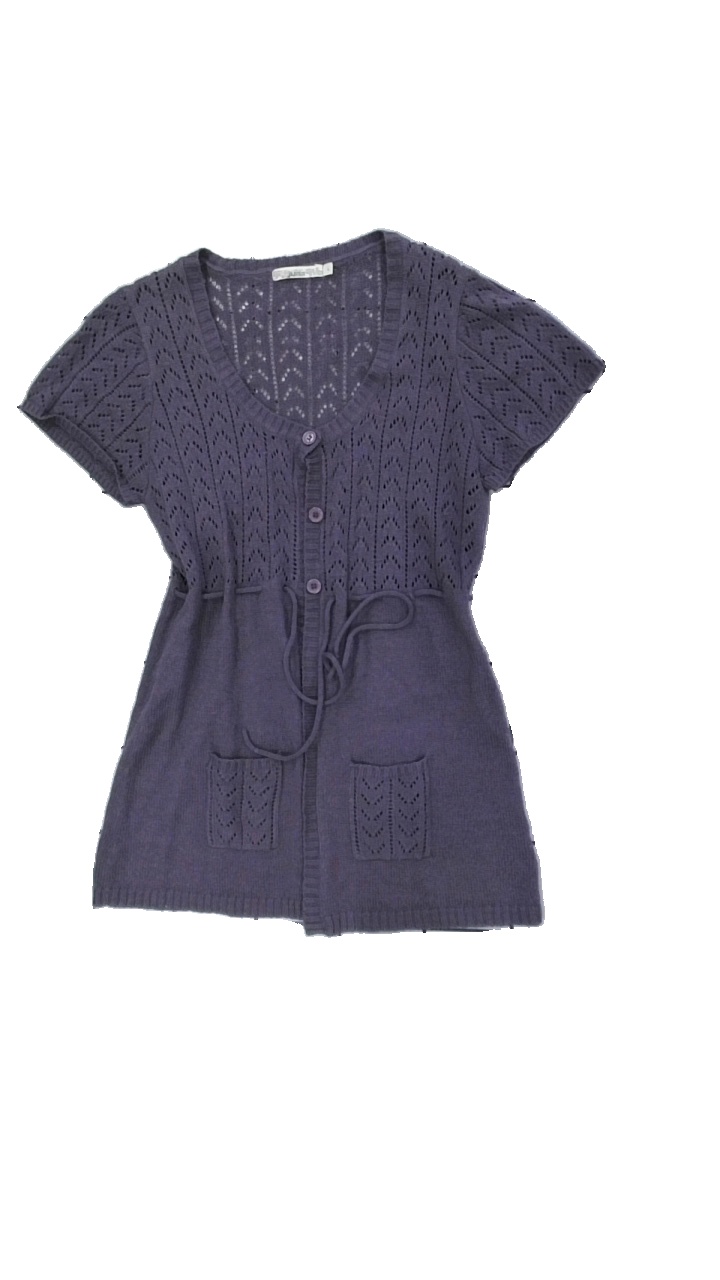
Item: Dress (Ladies)
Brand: Jasmine
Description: stickad klänning
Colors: Purple
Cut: C-collar
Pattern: Other
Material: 85% akryl 15% bomull
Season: All
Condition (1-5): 3
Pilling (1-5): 2
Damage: nopprigt
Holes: Major
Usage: Export
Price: <50